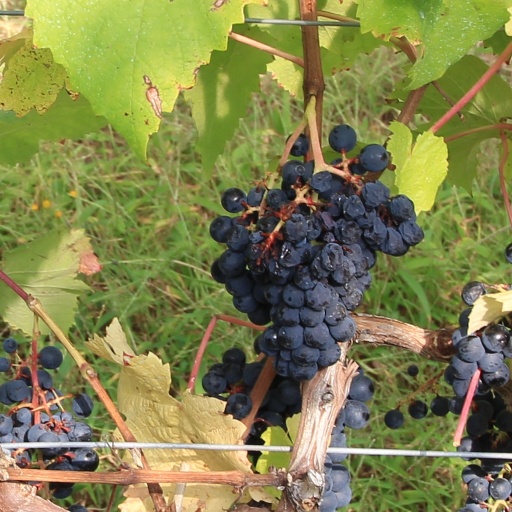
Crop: grape